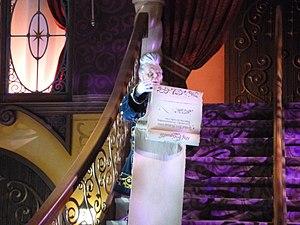
Préshow de Symbolica